DNA beta-glucosyltransferase

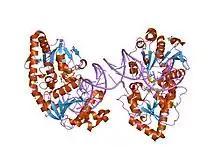
ternary complex of t4 phage bgt with udp and a 13 mer dna duplex

In enzymology, a DNA beta-glucosyltransferase is an enzyme that catalyzes the chemical reaction in which a beta-D-glucosyl residue is transferred from UDP-glucose to an hydroxymethylcytosine residue in DNA. It is analogous to the enzyme DNA alpha-glucosyltransferase.